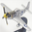
Label: airplane